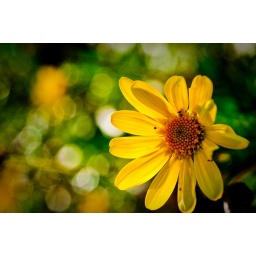
yellow flower bathed in beautiful bokeh